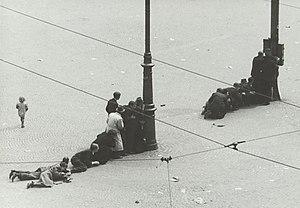
Le royaume des Pays-Bas se déclare neutre lors du déclenchement de la Seconde Guerre mondiale, mais est néanmoins envahi par les Allemands en mai 1940. La reine et le gouvernement s'exilent à Londres tandis que les nazis installent un Reichskommissar pour diriger le pays. Celui-ci, Arthur Seyss-Inquart, va notamment y instaurer le travail forcé en Allemagne, auquel seront soumis 400 000 ouvriers, et organiser la déportation de plus de 100 000 Juifs vers les camps de concentration ou d’extermination. La libération totale des Pays-Bas n'intervient pas avant mai 1945.
Le 7 mai 1945, deux jours après la capitulation allemande, des milliers de Néerlandais se sont regroupés sur la place du Dam, à Amsterdam. Ils attendaient l'entrée dans la ville des troupes canadiennes.